Euxton

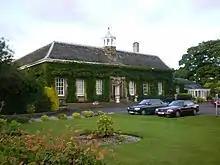
Euxton Hall

The manorial seat was Euxton Hall owned first by the Molyneux family and later by the Anderton family. A new manor house is said to have been built in the early 16th century by Hugh Anderton (1466-1516/17). It is likely that the manor would have been located closer to the parish church. A new hall was built by William Anderton (c.1708-44) in 1769 and rebuilt on the same site but on a grander scale in 1850. Euxton Hall is now a private hospital and is made up of the lower ground floor of hall as the upper floor was demolished following a fire.